Fishing industry in Switzerland

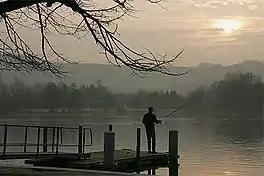
Angler on Lake Sempach on an early spring morning

In 2016, Switzerland's Federal Office for the Environment reported that the country had that year issued 270 licenses to 263 fishermen. Of those, 163, or 62 percent, were Category 1 licenses issued to those who derived no less than 90 percent of their income from fishing. Category 2 licenses, issued to those for whom fishing accounted for 30–90 percent of their income, went to 58, or 22 percent. In the lowest level, Category 3, for fishermen making less than 30 percent, were 49, or 19 percent.